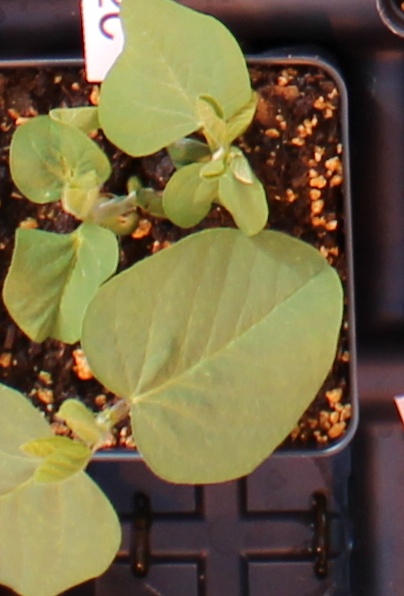
Label: Soybean